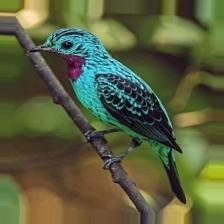
Species: SPANGLED COTINGA
Scientific name: COTINGA CAYANA